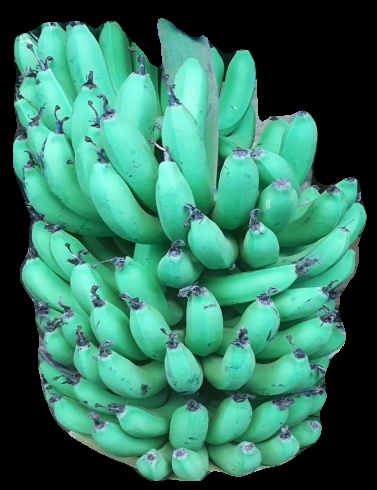
Variety: pachbale
Grade: grade1